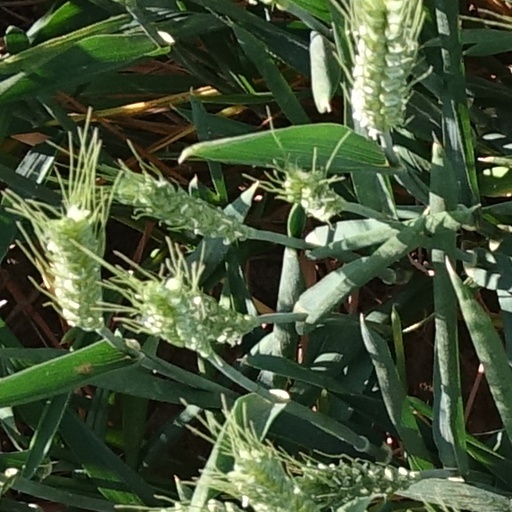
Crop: wheat